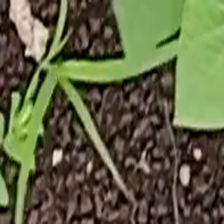
Weed species: Digitaria_SP_(Digitaria Sanguinalis )